Sandefjord

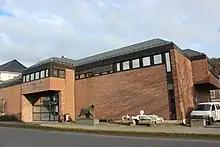
Sandefjord Whaling Museum has had over one million visitors as of 1994.

Sandefjord is the wealthiest municipality in Norway. Important industries in Sandefjord are information technology, chemical production, tourism, navigation, ship building and fishing. It is home to the international airport Torp Airport, paint producer Jotun, the brewery Grans Bryggeri, the chocolate factory Hval Sjokoladefabrikk, and the engineering company Ramboll Oil & Gas. High-tech and information technology have become important industries in recent times, represented by some of Norway's largest web shops: Komplett, mpx.no, and netshop.no.